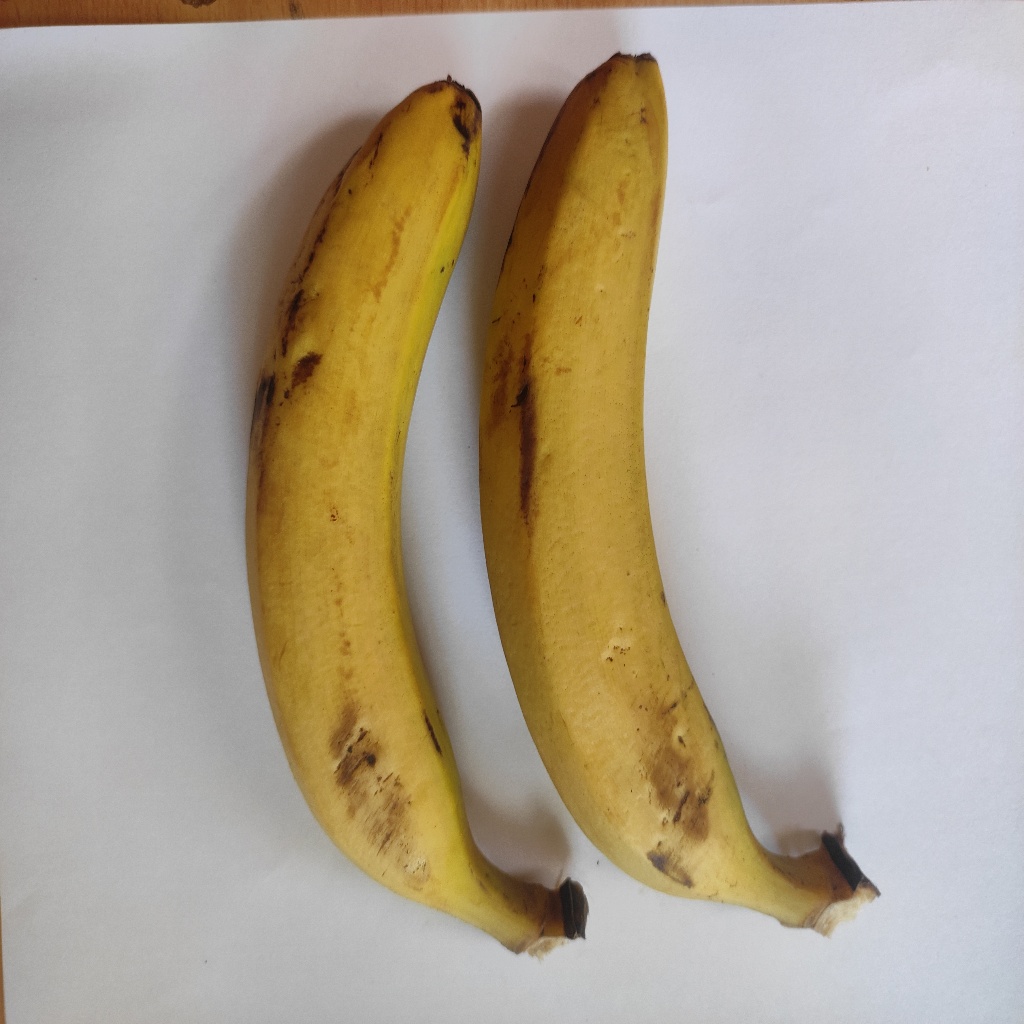
Crop: banana
Quality class: Class_A